Beckett–Manrod House

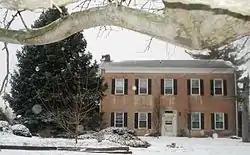

Beckett–Manrod House is a registered historic building near Hamilton, Ohio, listed in the National Register on 1977-11-11. The house was built by farmer Robert Beckett in 1836. It exemplifies the transition from Federal to Greek Revival architecture in rural Ohio. Jake Manrod acquired the house in 1918.